Ngorongoro Conservation Area

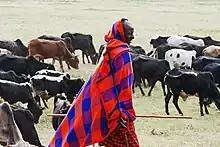
The Maasai taking their livestock into the Ngorongoro for grazing

The crater has one of the densest known population of lions, numbering 62 in 2001.